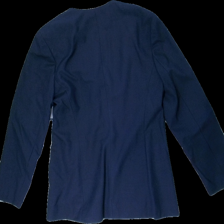
View: back
Type: Blazer
Category: Ladies
Brand: Missing
Colors: Blue
Material: 62% cotton 38% cotton
Cut: Regular
Season: All
Stains: Minor
Damage: hårig över hela
Damage 2: fläckar
Damage 2 location: middle center
Price range: <50
Recommended usage: Export
Description: blå kavaj, fläckar i mitten fram och hårig över hela